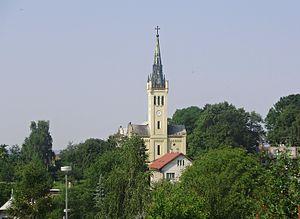
Suchdol nad Odrou est un bourg du district de Nový Jičín, dans la région de Moravie-Silésie, en République tchèque. Sa population s'élevait à 2 622 habitants en 2017.